Life on Mars

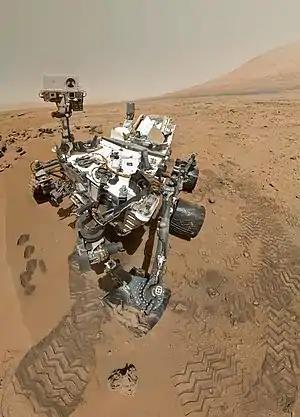
"Curiosity" rover self-portrait

The Mars Science Laboratory mission is a NASA project that launched on November 26, 2011, the "Curiosity" rover, a nuclear-powered robotic vehicle, bearing instruments designed to assess past and present habitability conditions on Mars. The "Curiosity" rover landed on Mars on Aeolis Palus in Gale Crater, near Aeolis Mons (a.k.a. Mount Sharp), on August 6, 2012.